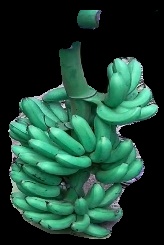
Variety: rasbale
Grade: grade1